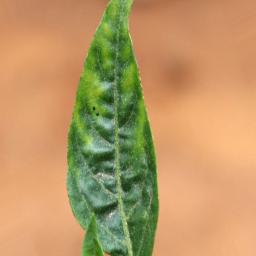
Label: mites_and_trips